Assassination of Boris Nemtsov

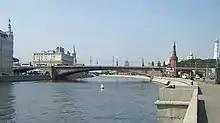
Nemtsov was shot dead while crossing the Bolshoy Moskvoretsky Bridge.

Nemtsov was shot and killed crossing the Bolshoy Moskvoretsky Bridge near the Kremlin, walking home after a meal out, in the company of Anna Duritskaya, a 23-year-old Ukrainian model who had been his girlfriend for two and a half years. She witnessed Nemtsov's killing, but was not physically harmed herself. TV Tsentr's video of the bridge at the time of the murder shows that it occurred as a municipal utility vehicle was passing by Nemtsov and a person is seen escaping from the scene in a white or grey automobile.